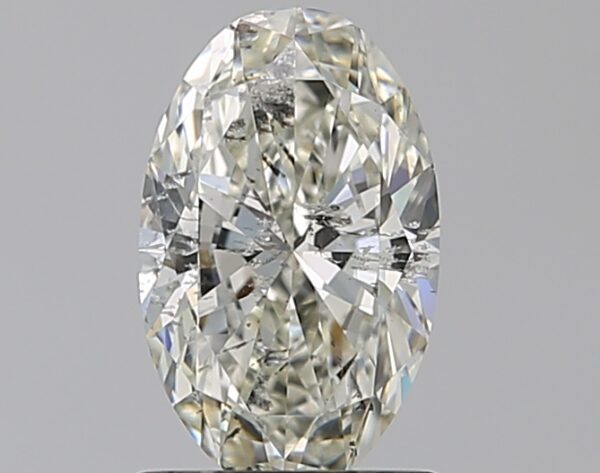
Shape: oval
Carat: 1.01
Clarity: I1
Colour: J
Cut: EX
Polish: EX
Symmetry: VG
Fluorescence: N
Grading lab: GIA
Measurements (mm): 8.62 x 5.39 x 3.2